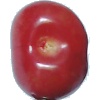
Label: Cherry 2